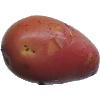
Label: Potato Red Washed 1